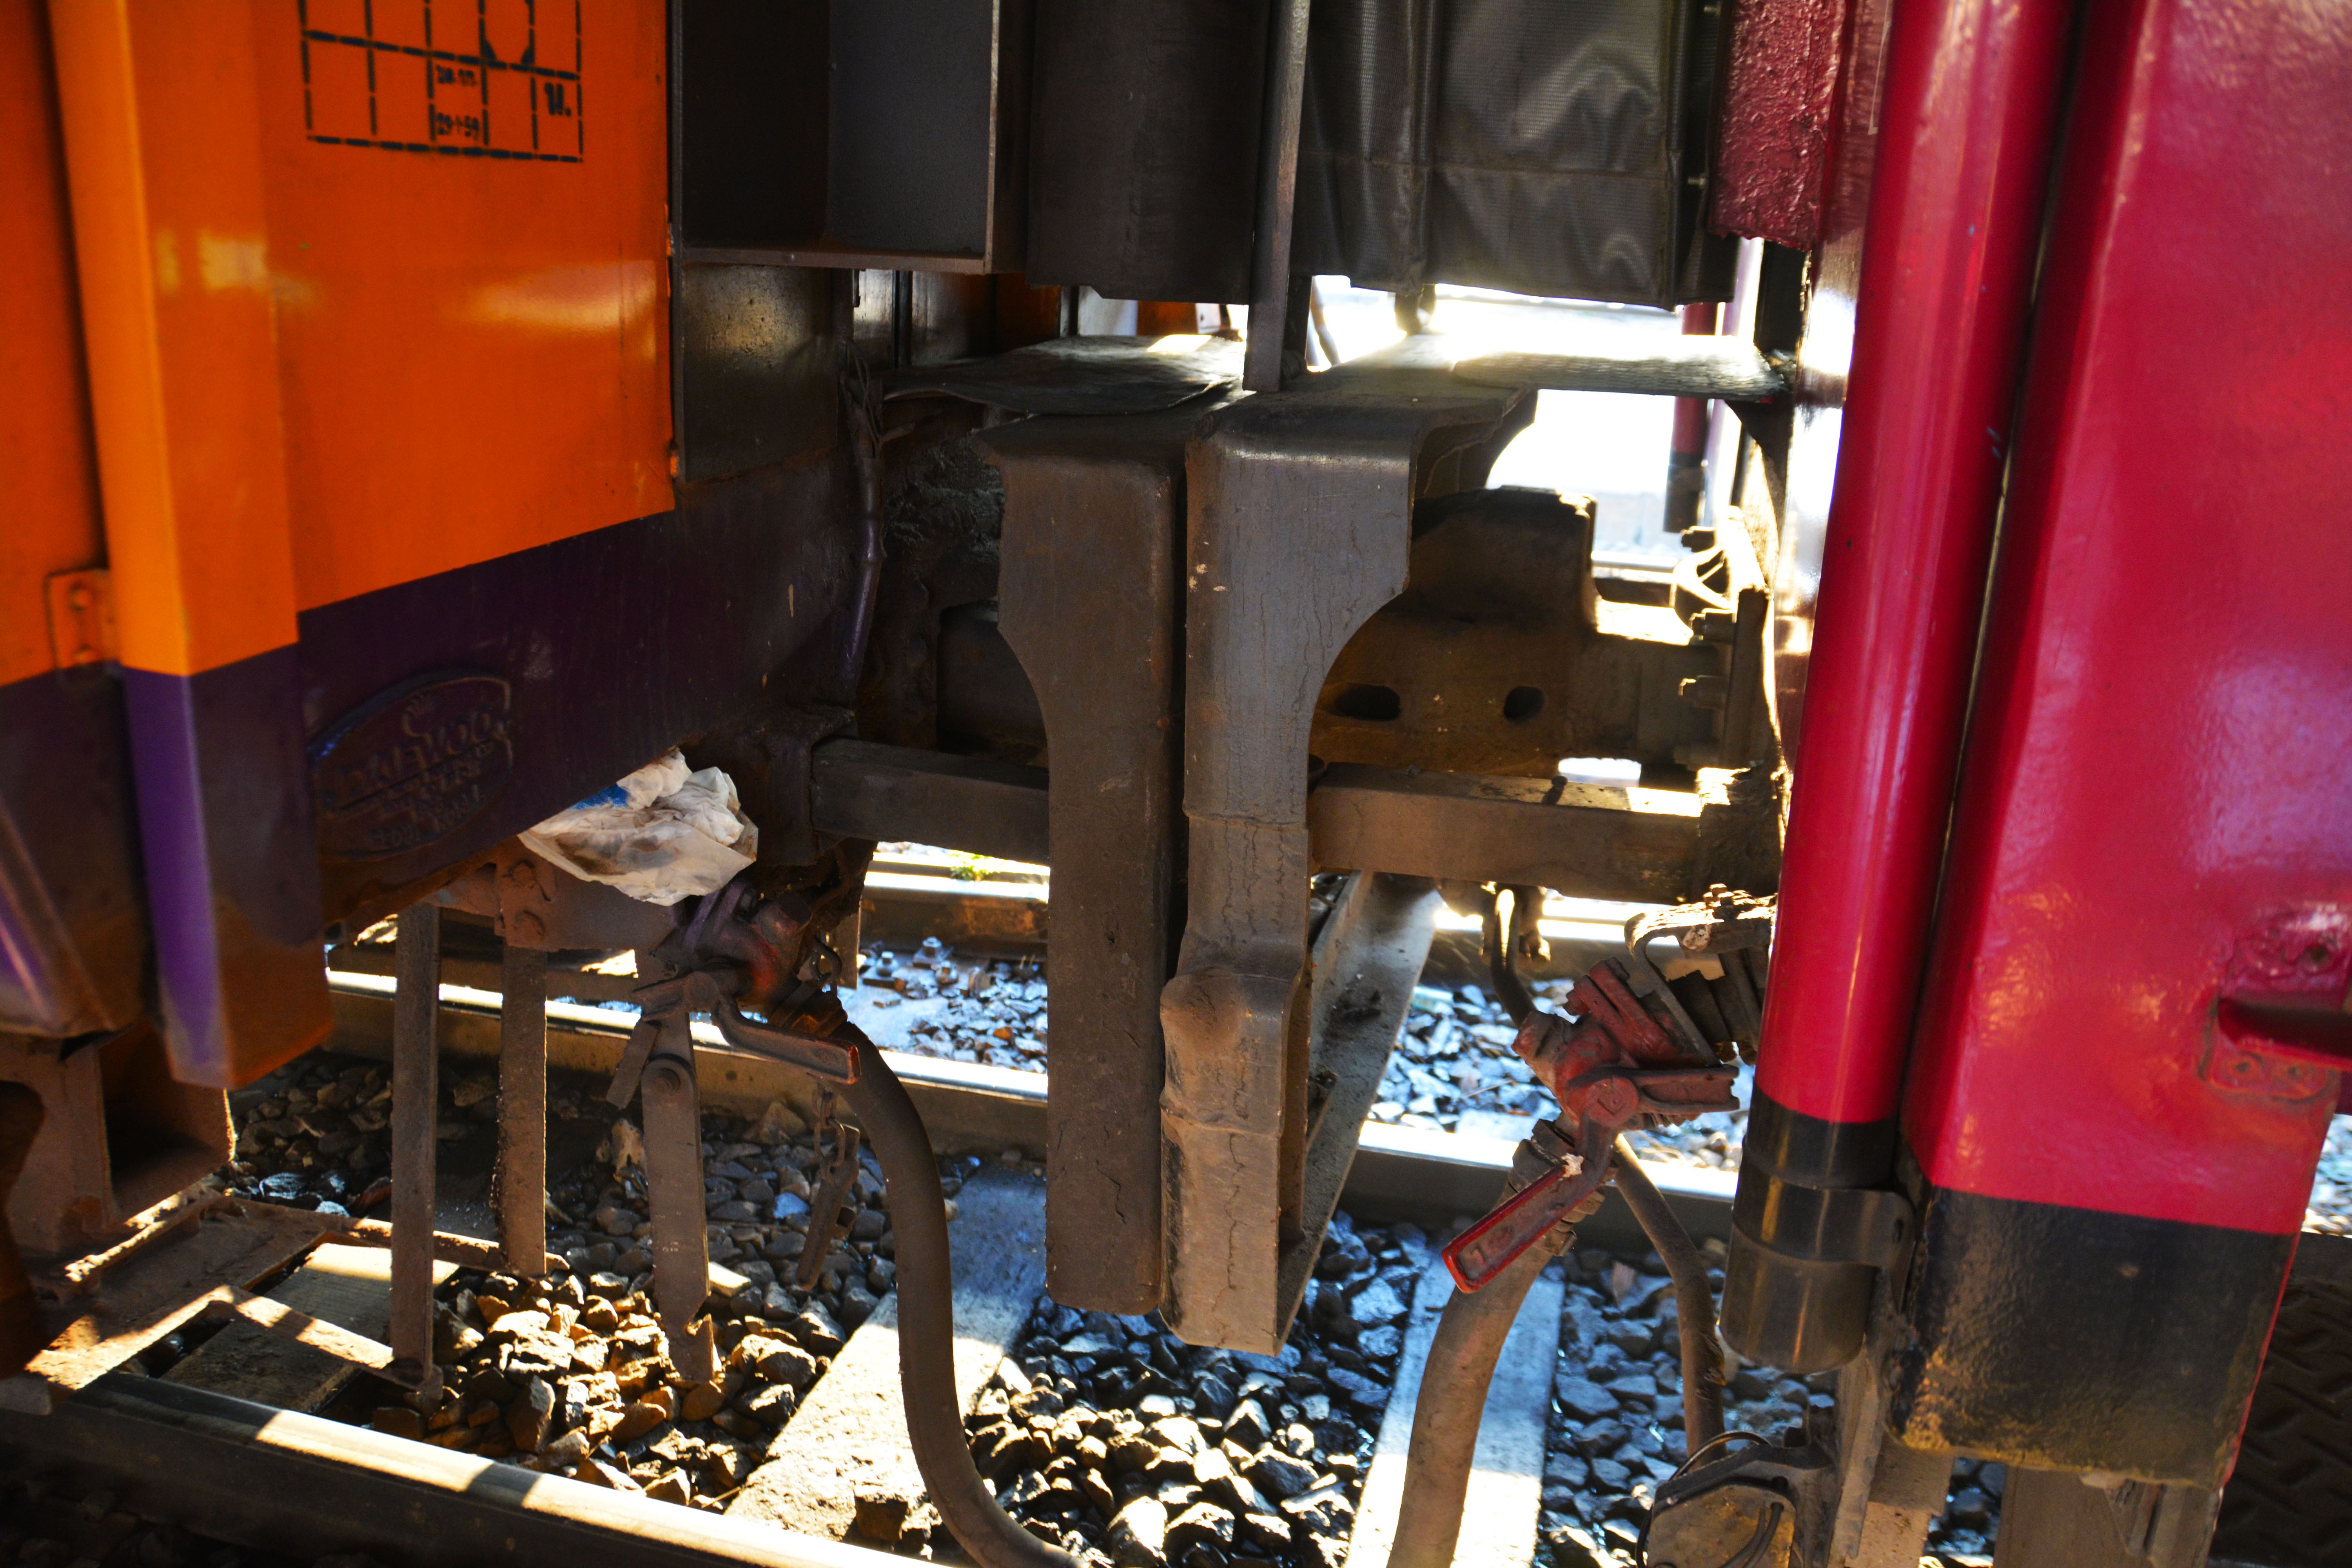
railway, railroad, wagon, old, train, steel, transportation, transport, line, vehicle, metal, platform, industrial, link, hook, outdoors, mechanical, rails, coupling, iron, heavy, connection, buffer, auto part, carriages, bumpers